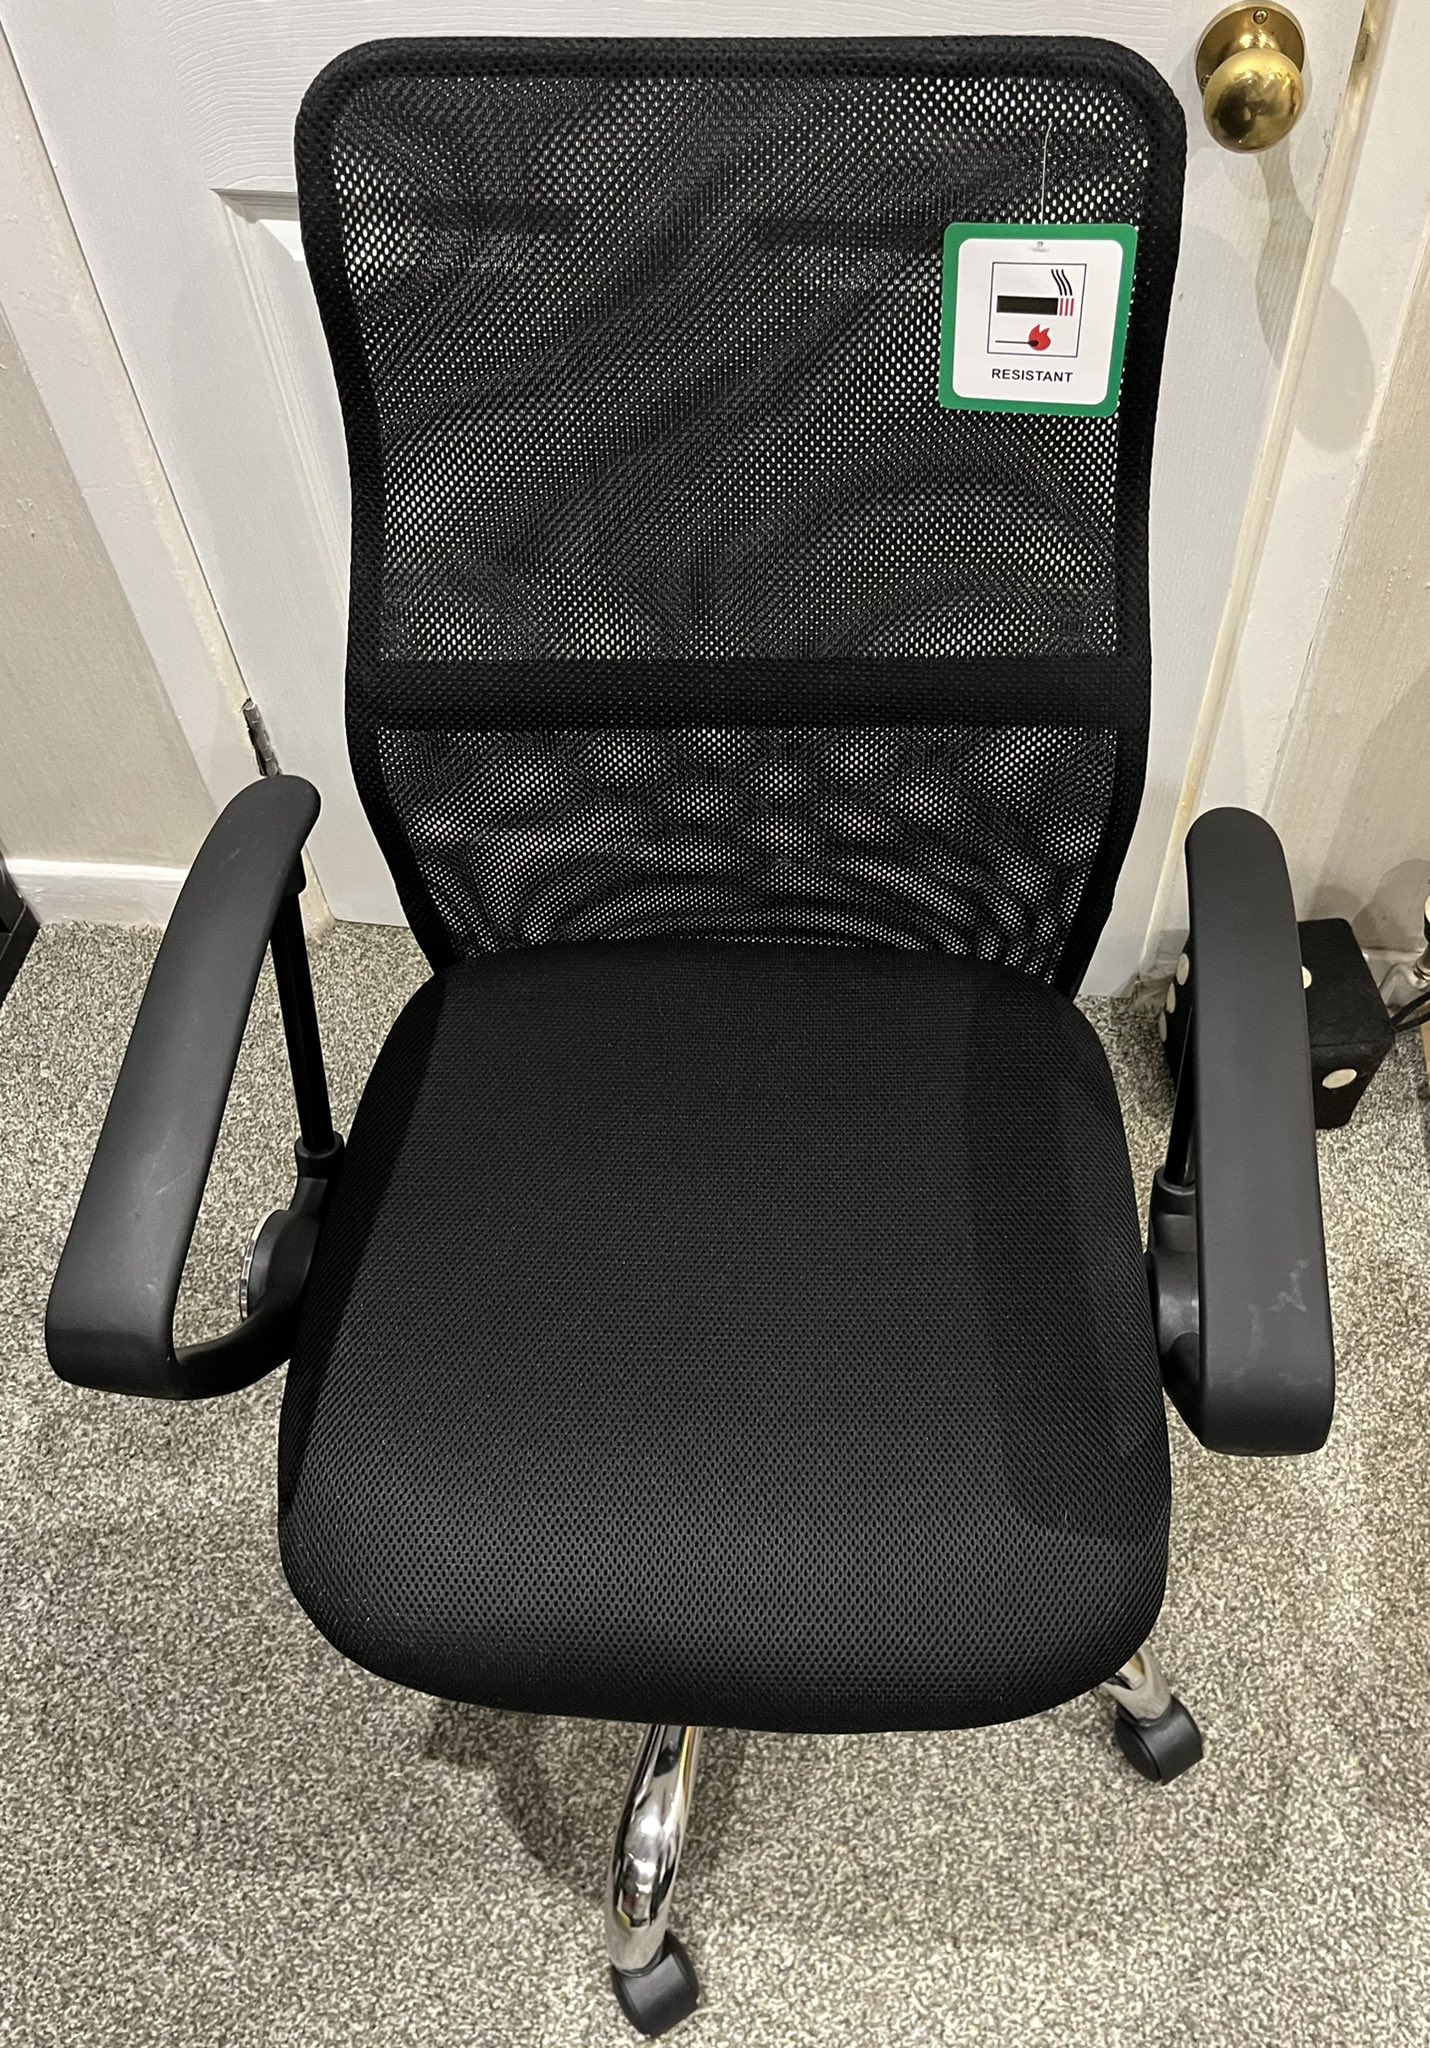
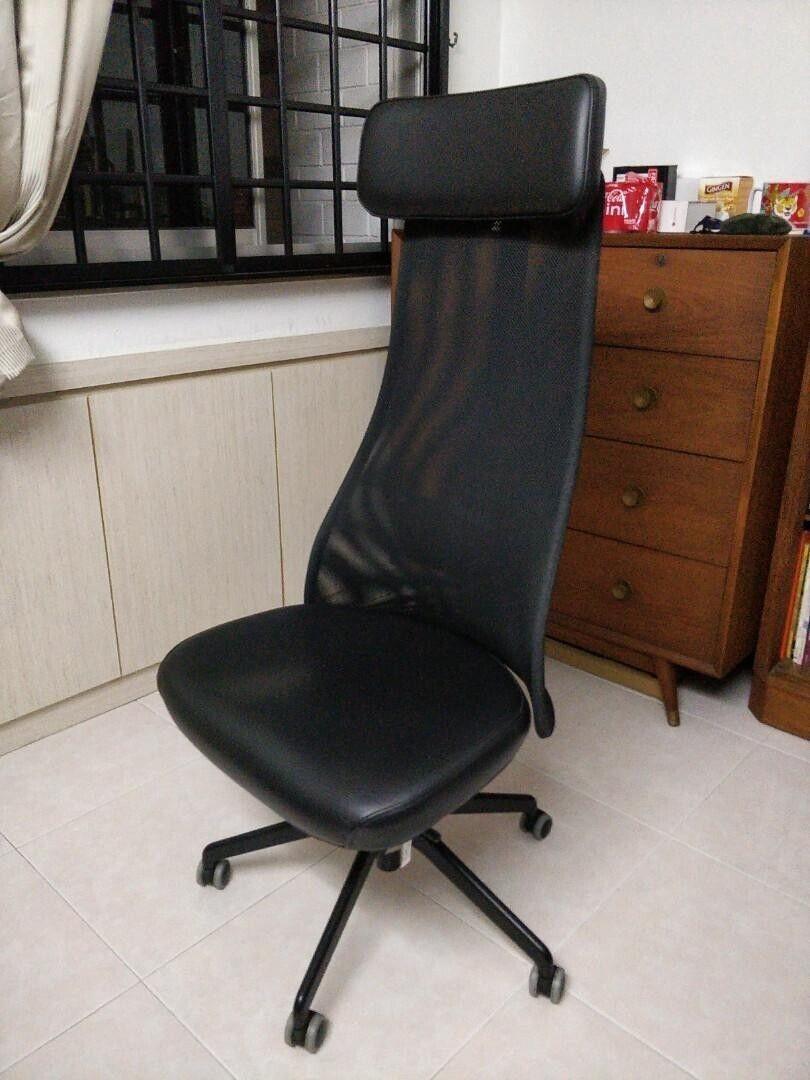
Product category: items_chair
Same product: no